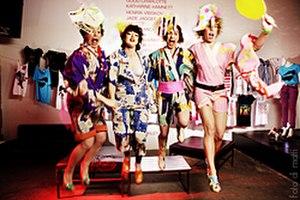
Cet article est une liste non exhaustive de girls bands existant ou ayant existé. Un girls band est un groupe de musique féminin dont les membres chantent et jouent de leur propre instrument.
Chicks on Speed [tʃɪks ɒn spiːd] est un groupe d'electroclash qui a débuté à Munich en 1997, après que les différents membres se furent rencontrés à l'Académie des beaux-arts de Munich. Les membres de Chicks on Speed sont :